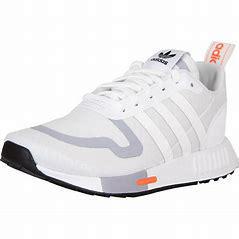
Brand: Adidas
Model: Multix